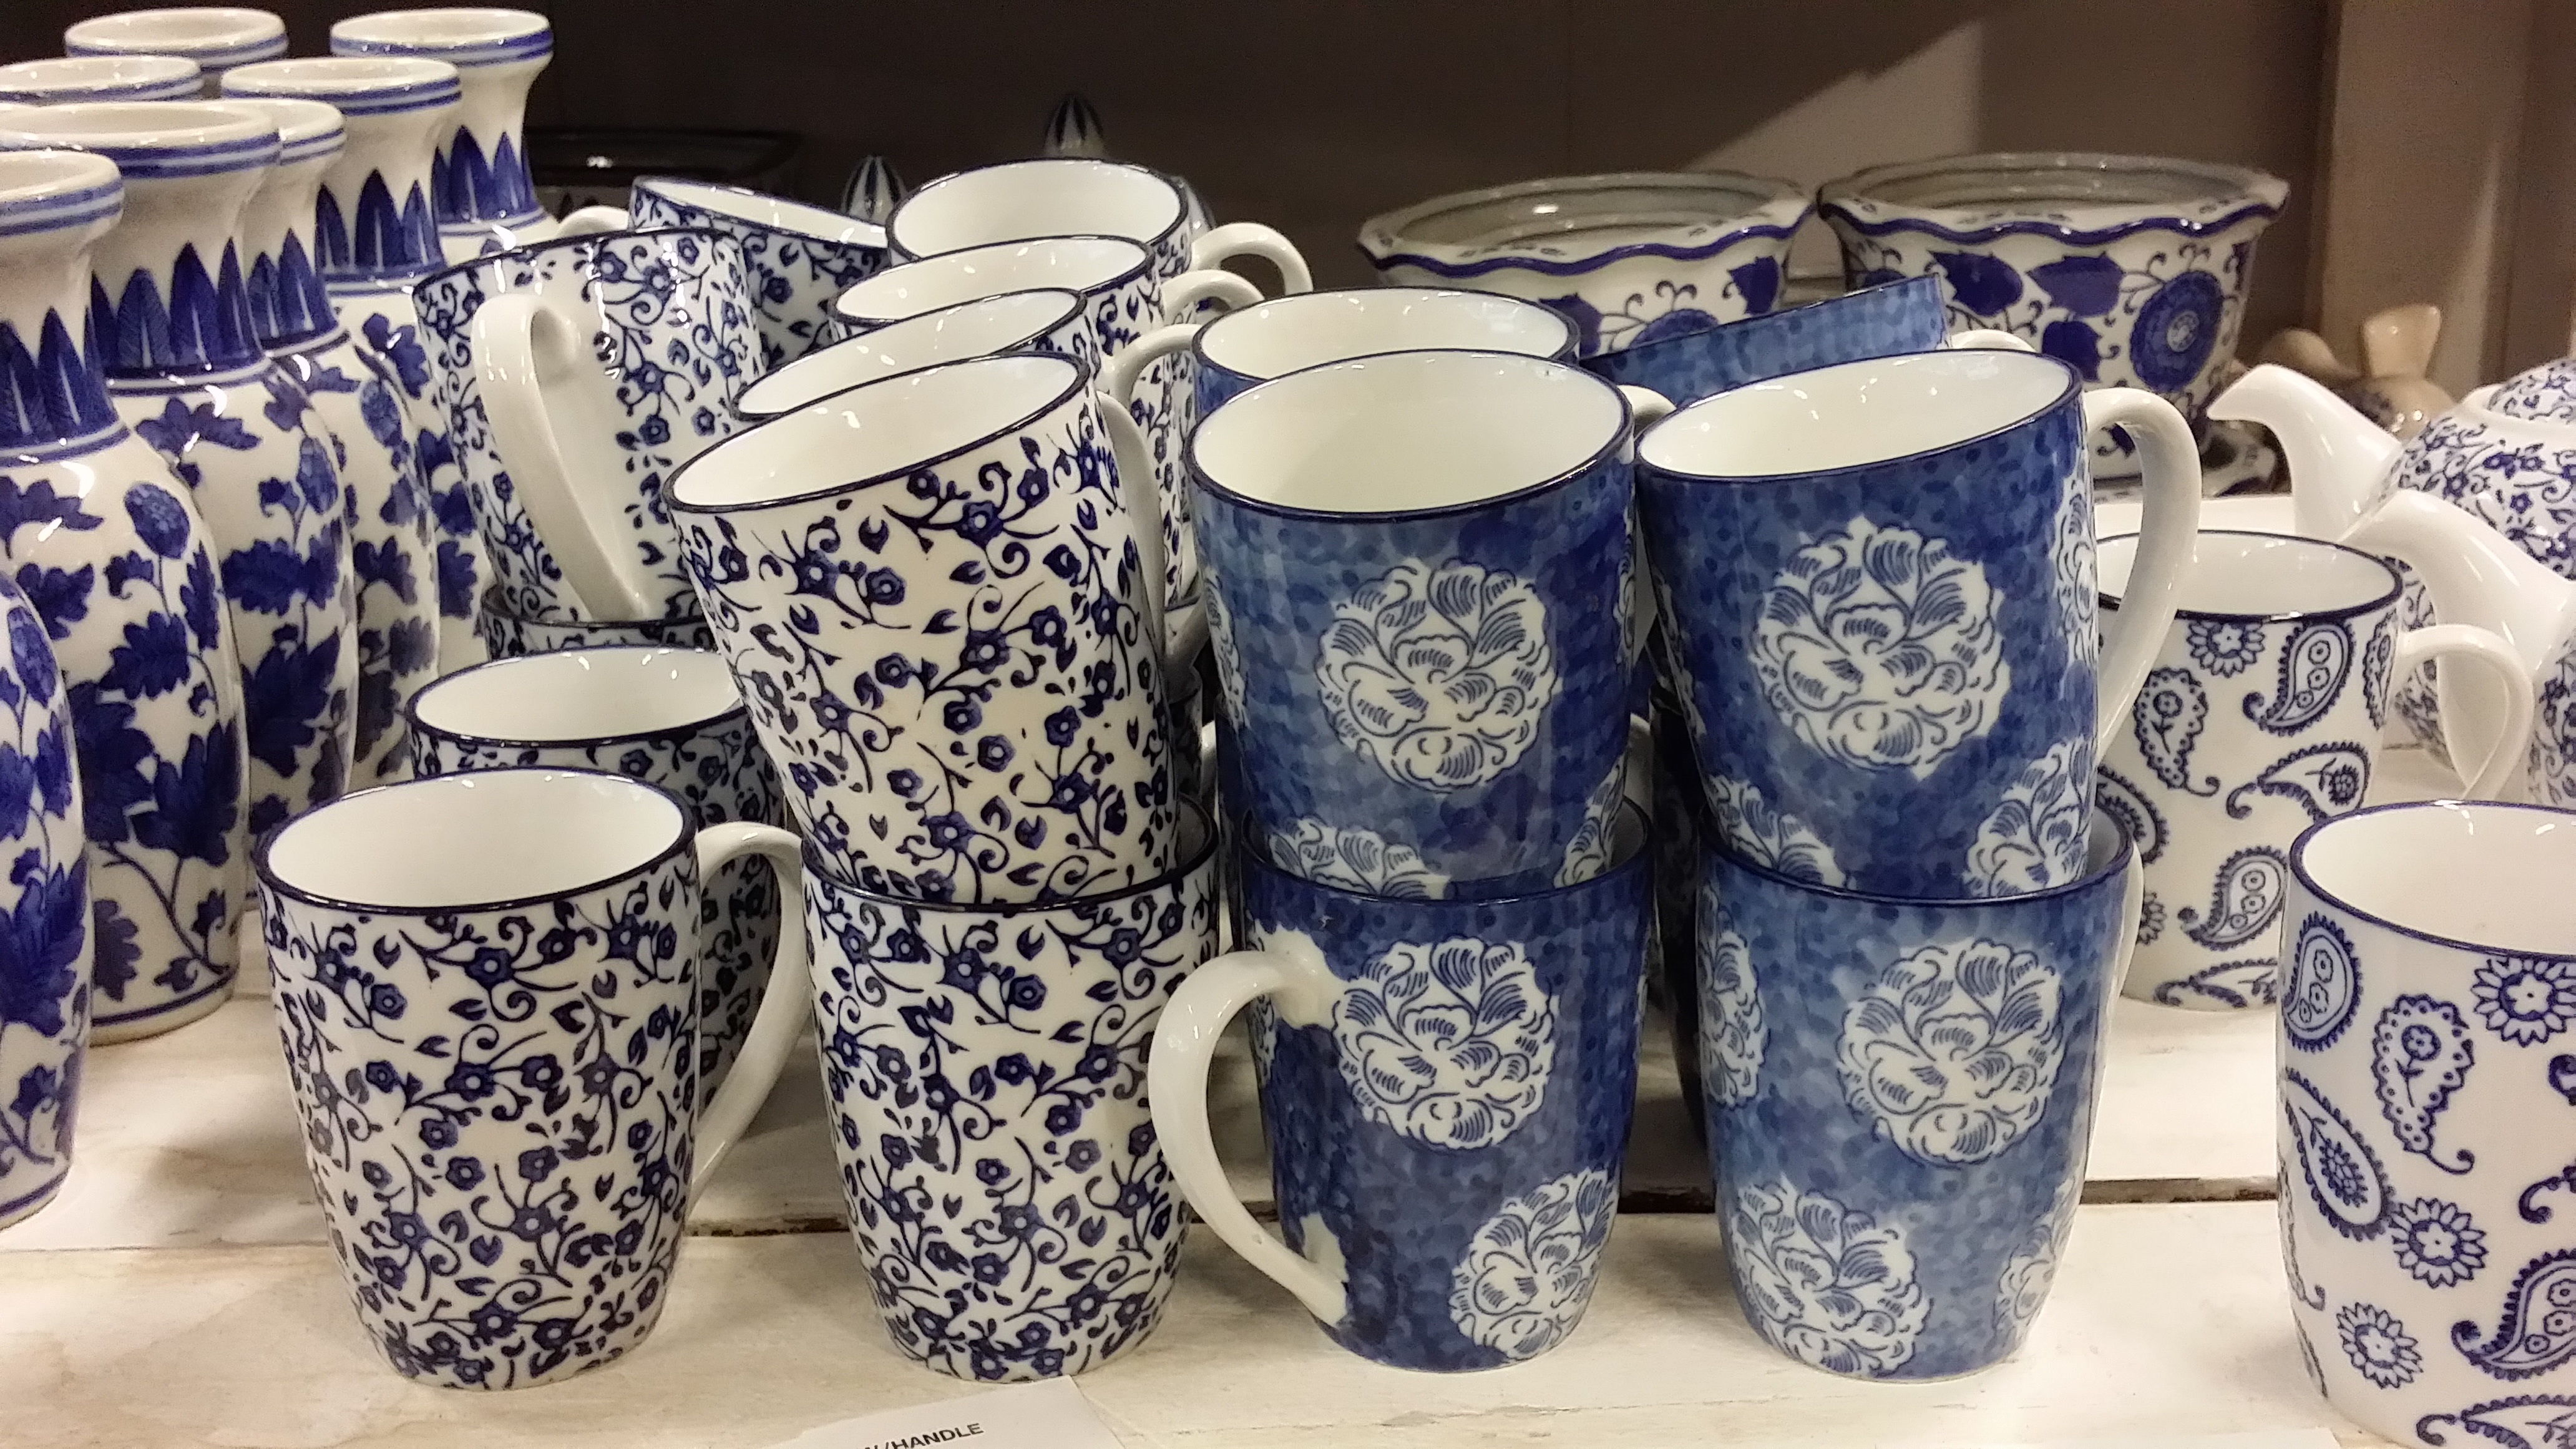
interior, live, pattern, shop, spring, ceramic, blue, drum, art, design, kitchenware and tableware, skin head percussion instrument